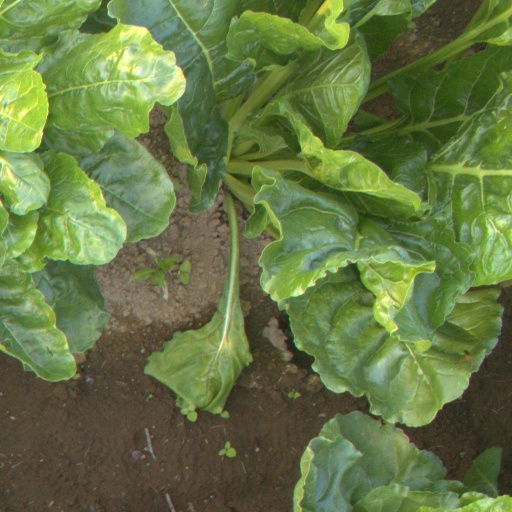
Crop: sugar beet